Extinction risk from climate change

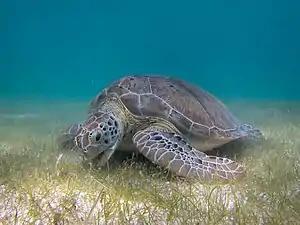
Green sea turtle grazing grass

Alpine and mountain plant species are known to be some of the most vulnerable to climate change. In 2010, a study looking at 2,632 species located in and around European mountain ranges found that depending on the climate scenario, 36–55% of alpine species, 31–51% of subalpine species and 19–46% of montane species would lose more than 80% of their suitable habitat by 2070–2100. In 2012, it was estimated that for the 150 plant species in the European Alps, their range would, on average, decline by 44%-50% by the end of the century - moreover, lags in their shifts would mean that around 40% of their remaining range would soon become unsuitable as well, often leading to an extinction debt. In 2022, it was found that those earlier studies simulated abrupt, "stepwise" climate shifts, while more realistic gradual warming would see a rebound in alpine plant diversity after mid-century under the "intermediate" and most intense global warming scenarios RCP4.5 and RCP8.5. However, for RCP8.5, that rebound would be deceptive, followed by the same collapse in biodiversity at the end of the century as simulated in the earlier papers. This is because on average, every degree of warming reduces total species population growth by 7%, and the rebound was driven by colonization of niches left behind by most vulnerable species like Androsace chamaejasme and Viola calcarata going extinct by mid-century or earlier.